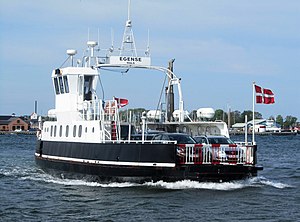
M/F Egense
M/F Egense på vej til Hals fra Egense
M/F Egense på vej til Hals fra Egense
M/F Egense er en færge med hjemsted i Hals. Den sejler over Limfjorden mellem Hals og Egense. Færgen blev sat ind på ruten i 1971, og samsejler med færgen M/F Hals-Egense. Begge færger ejes af Aalborg Kommune.